Marcelo Crivella

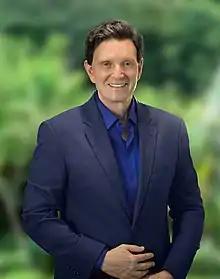
Crivella in 2017

Marcelo Bezerra Crivella (born 9 October 1957) is a Brazilian Evangelical pastor, gospel singer and politician. He served as the mayor of the city of Rio de Janeiro from 1 January 2017 until 31 December 2020. In the 2020 election, Crivella ran for a second term but lost to Eduardo Paes in each of the city's 49 constituencies.